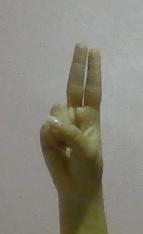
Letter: taa